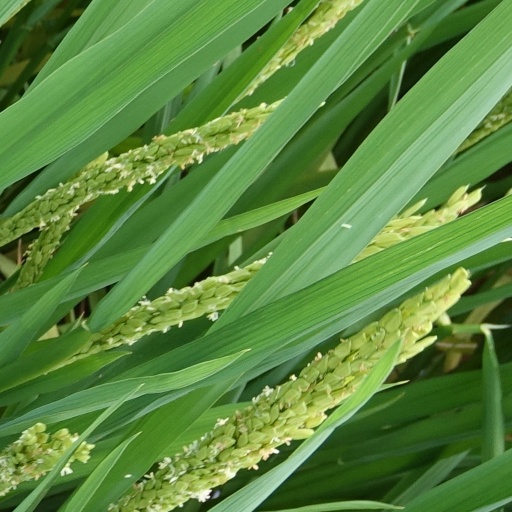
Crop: rice